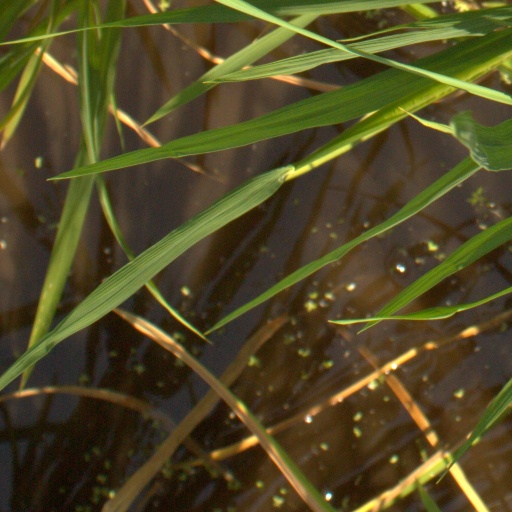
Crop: rice